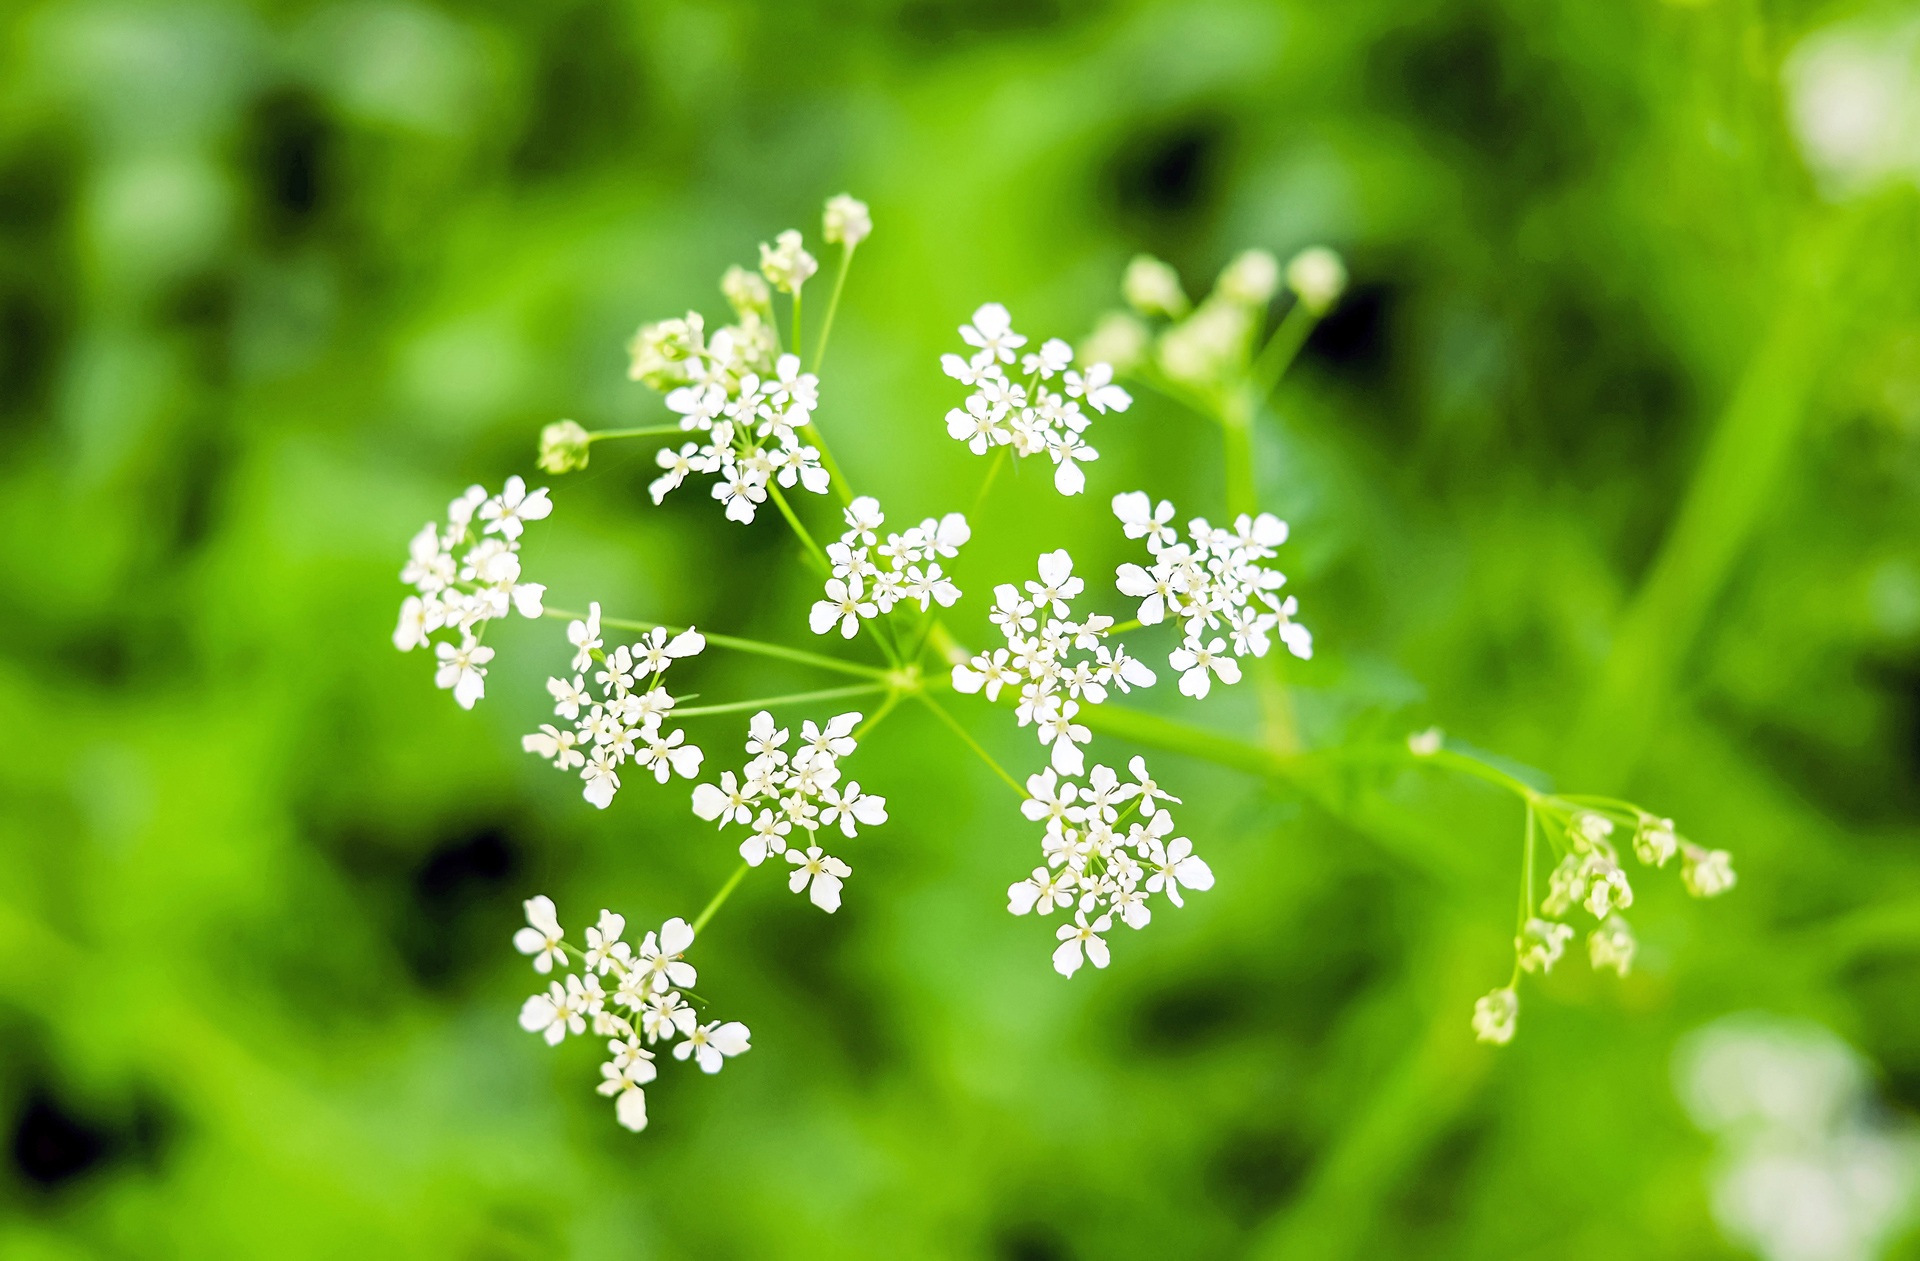
nature, grass, blossom, plant, meadow, leaf, flower, green, herb, botany, flora, wildflower, weed, close up, macro photography, anthriscus, flowering plant, umbelliferae, cow parsley, giersch, wild vegetables, plant stem, land plant, apiales, parsley family